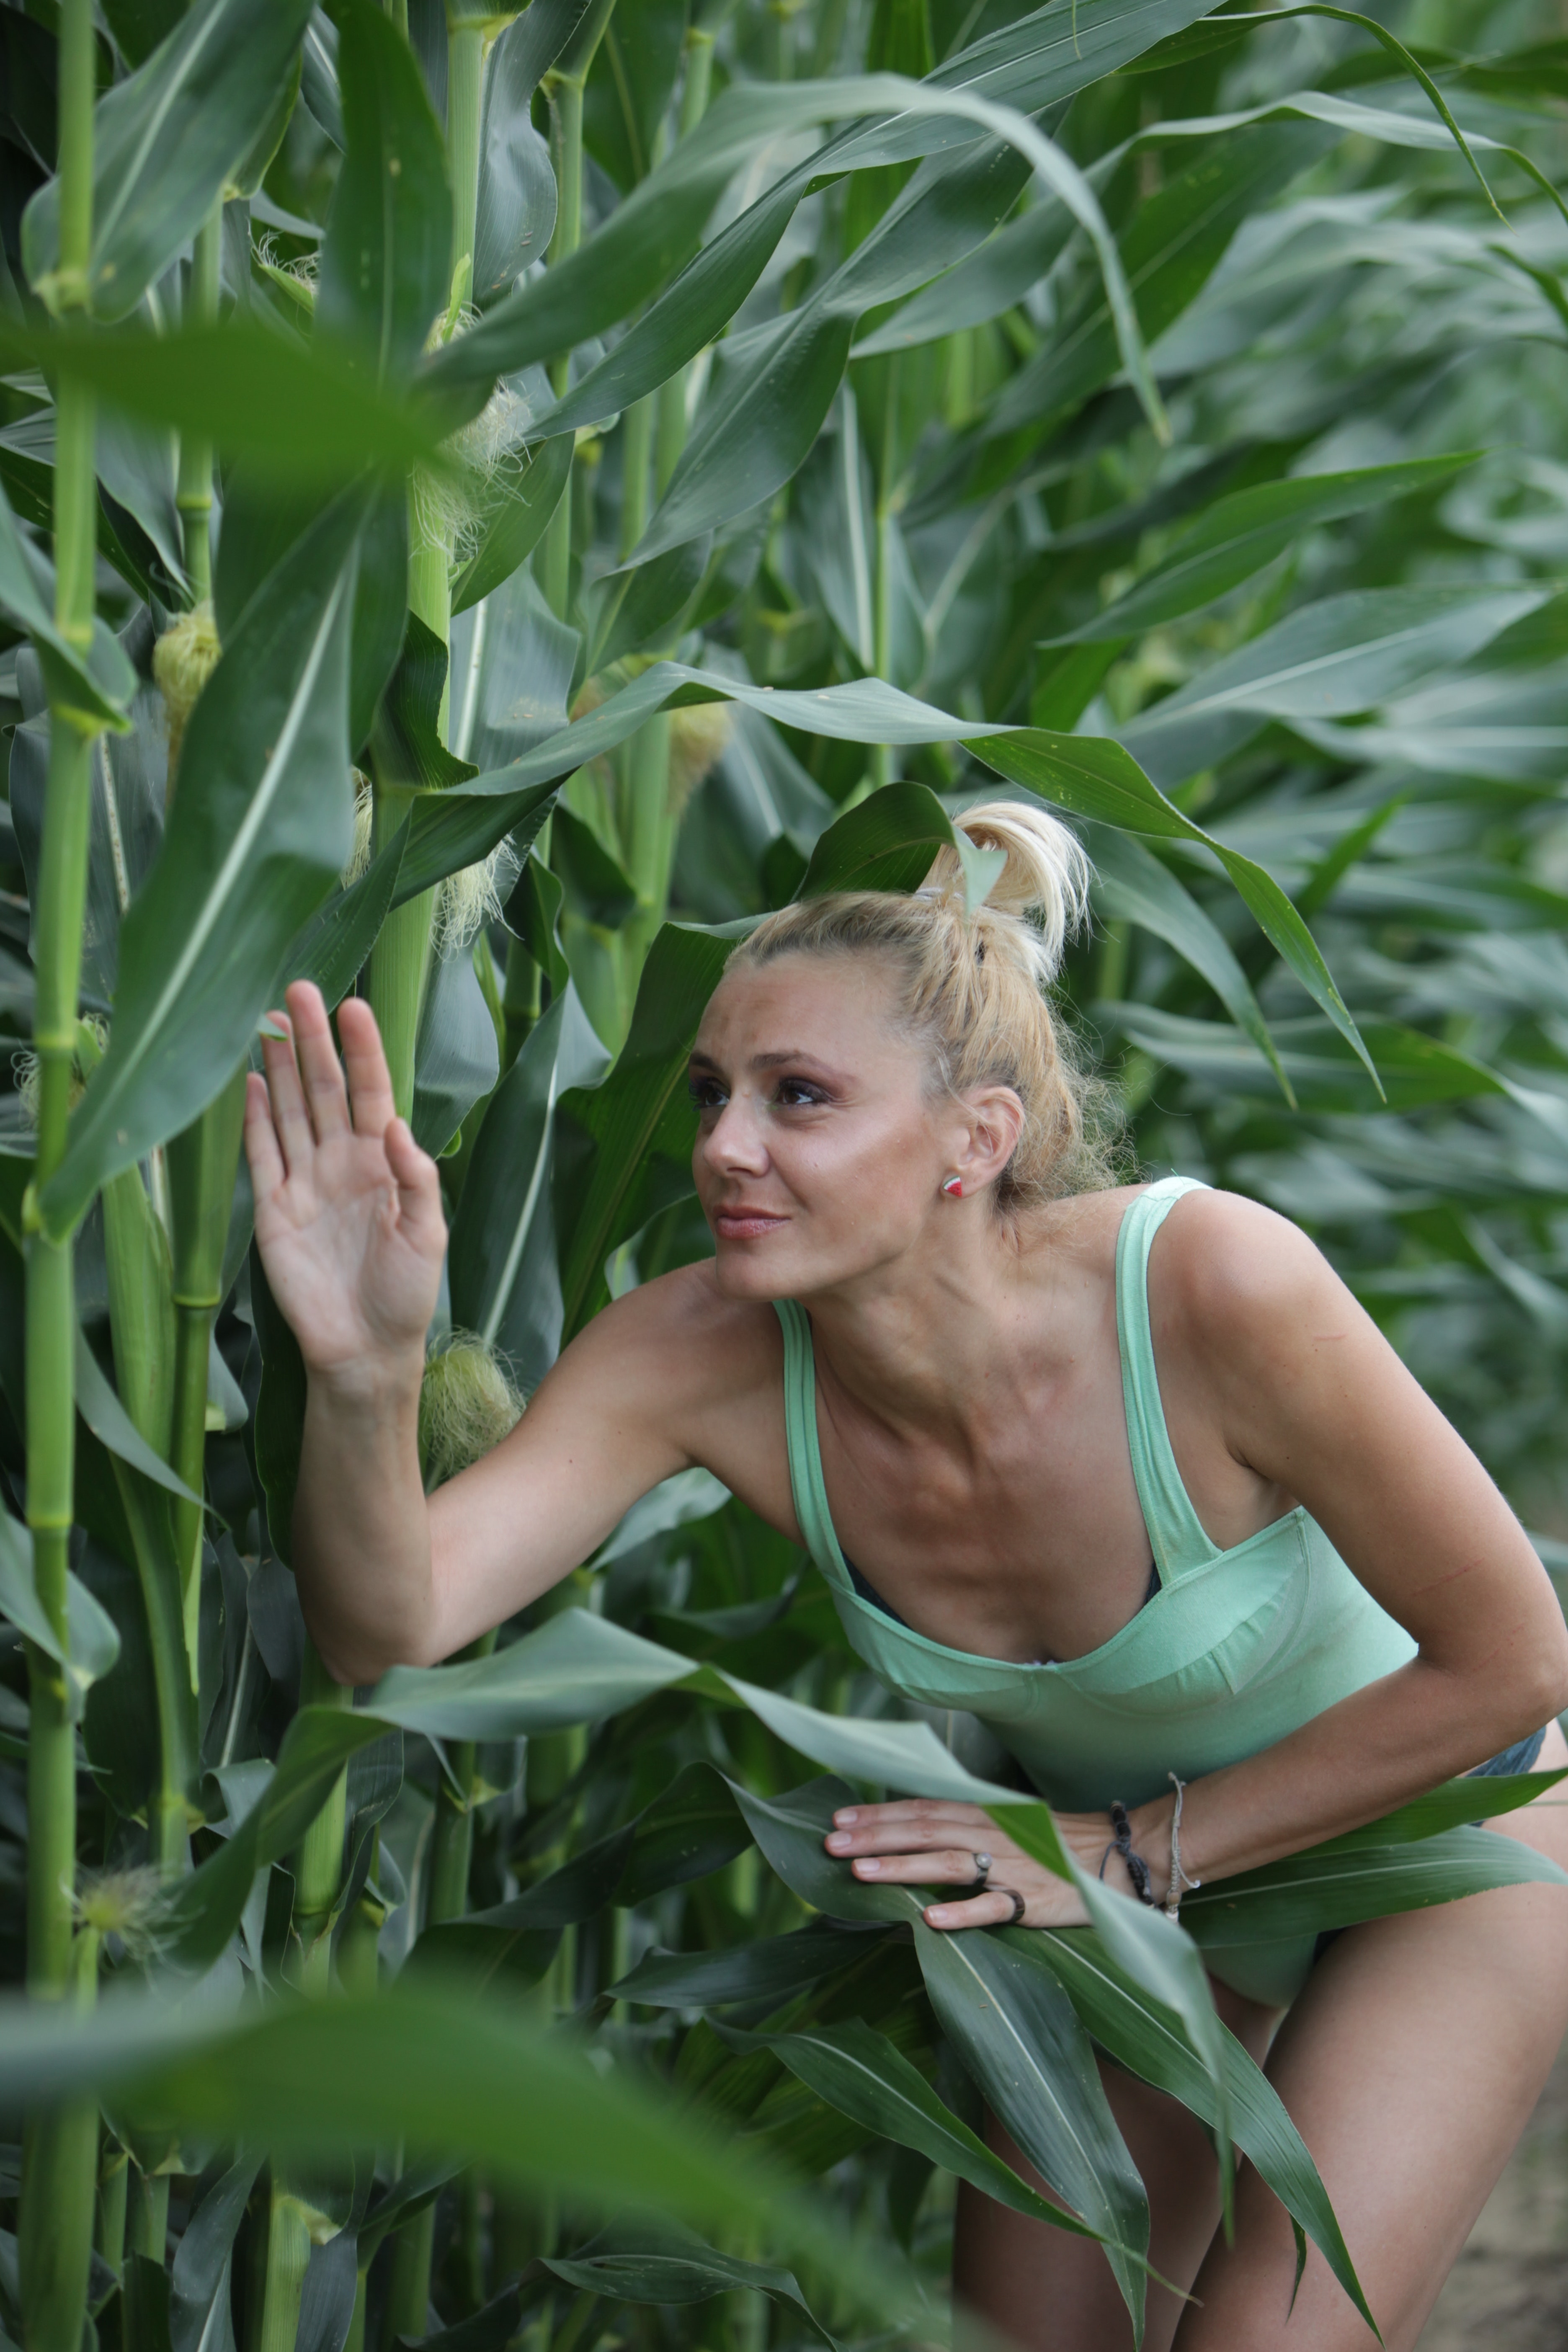
botany, plant, leaf, jungle, terrestrial plant, flower